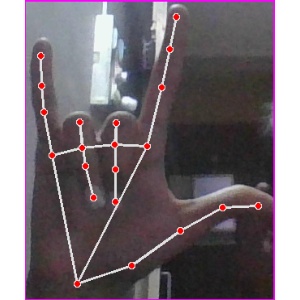
अक्षर: व